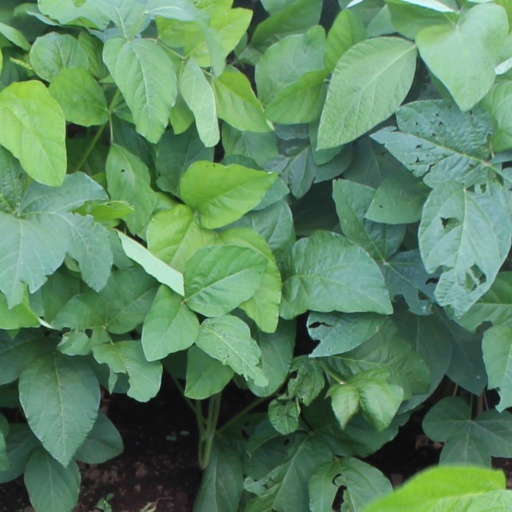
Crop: soybean